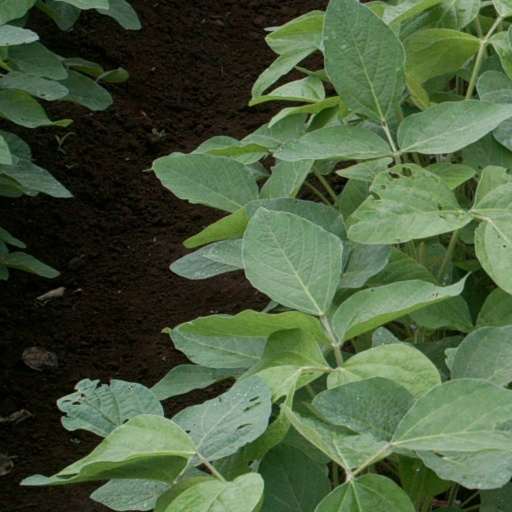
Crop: soybean